2014 Conference USA Football Championship Game

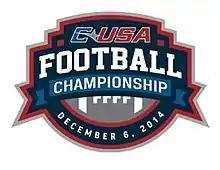

The 2014 Conference USA Football Championship Game, held on December 6 of that year at Joan C. Edwards Stadium in Huntington, West Virginia, determined the 2014 football champion of Conference USA (C-USA), on December 6. The game featured the Marshall Thundering Herd, winners of the conference's East Division, hosting the West Division champion Louisiana Tech Bulldogs.